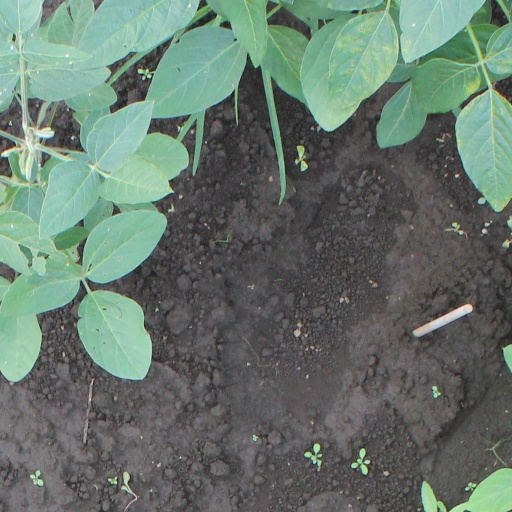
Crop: soybean